Stone Table

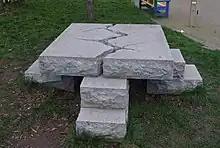
The Stone Table (by Maurice Harron (2016), CS Lewis Square, Belfast).

In C. S. Lewis's fantasy novel series the "Chronicles of Narnia", the hill of the Stone Table, or Aslan's How, is a high mound or cairn, located south of the Great River in Narnia next to the Great Woods. The How was built over the hill of the Stone Table. The word "how" derives from the Old Norse "haugr", meaning hill or mound. In parts of England, it is a synonym for "barrow".